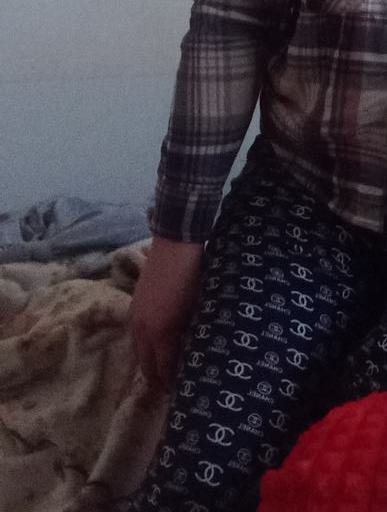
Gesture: no_gesture